Irish traditional music

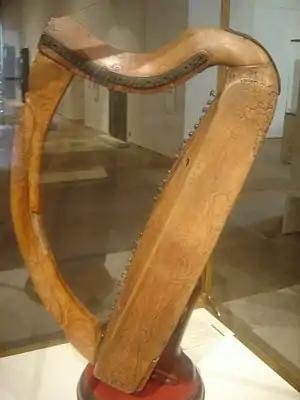
A medieval clarsach in the National Museum of Scotland in Edinburgh

Uilleann pipes (pronounced "ill-in" or "ill-yun") are a complex instrument. Tradition holds that seven years learning, seven years practising and seven years playing is required before a piper could be said to have mastered his instrument. The uilleann pipes developed around the beginning of the 18th century, the history of which is depicted in carvings and pictures from contemporary sources in both Britain and Ireland as pastoral and union pipes. Its modern form had arrived by the end of the 18th century, and was played by "gentlemen pipers" such as the mid-18th century piper Jackson from Limerick and the Tandragee pipemaker William Kennedy, the Anglican clergyman Canon James Goodman (1828–1896) and his friend John Hingston from Skibbereen. These were followed in the 20th century by the likes of Séamus Ennis, Leo Rowsome and Willie Clancy, playing refined and ornate pieces, as well as showy, ornamented forms played by travelling pipers like John Cash and Johnny Doran. The uilleann piping tradition had nearly died before being re-popularized by the likes of Paddy Moloney (of the Chieftains), and the formation of Na Píobairí Uilleann, an organisation open to pipers that included such players as Rowsome and Ennis, as well as researcher and collector Breandán Breathnach. Liam O'Flynn is one of the most popular of modern performers along with Paddy Keenan, Davy Spillane, Jerry O'Sullivan, and Mick O'Brien. Many Pavee (Traveller) families, such as the Fureys and Dorans and Keenans, are famous for the pipers among them.